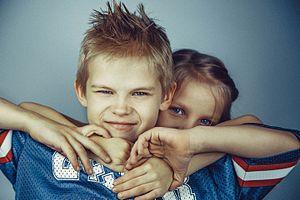
Ségrégation séxuée
Dans son Dictionnaire critique de la géographie, Roger Brunet distingue différentes formes de ségrégation. Dans son sens historique, elle s'apparente à une politique de mise à l'écart d'une population selon des critères ethniques, religieux ou raciaux. Cette population subit alors des discriminations politiques ou économiques ou est isolée spatialement des autres Cette forme de ségrégation renvoie notamment aux Juifs parqués dans des ghettos de villes européennes, à la politique d'apartheid menée en Afrique du Sud jusqu'en 1990 ou encore aux lois de ségrégation raciale mises en vigueur aux Etats-Unis à partir de 1870 et abolies en 1964.